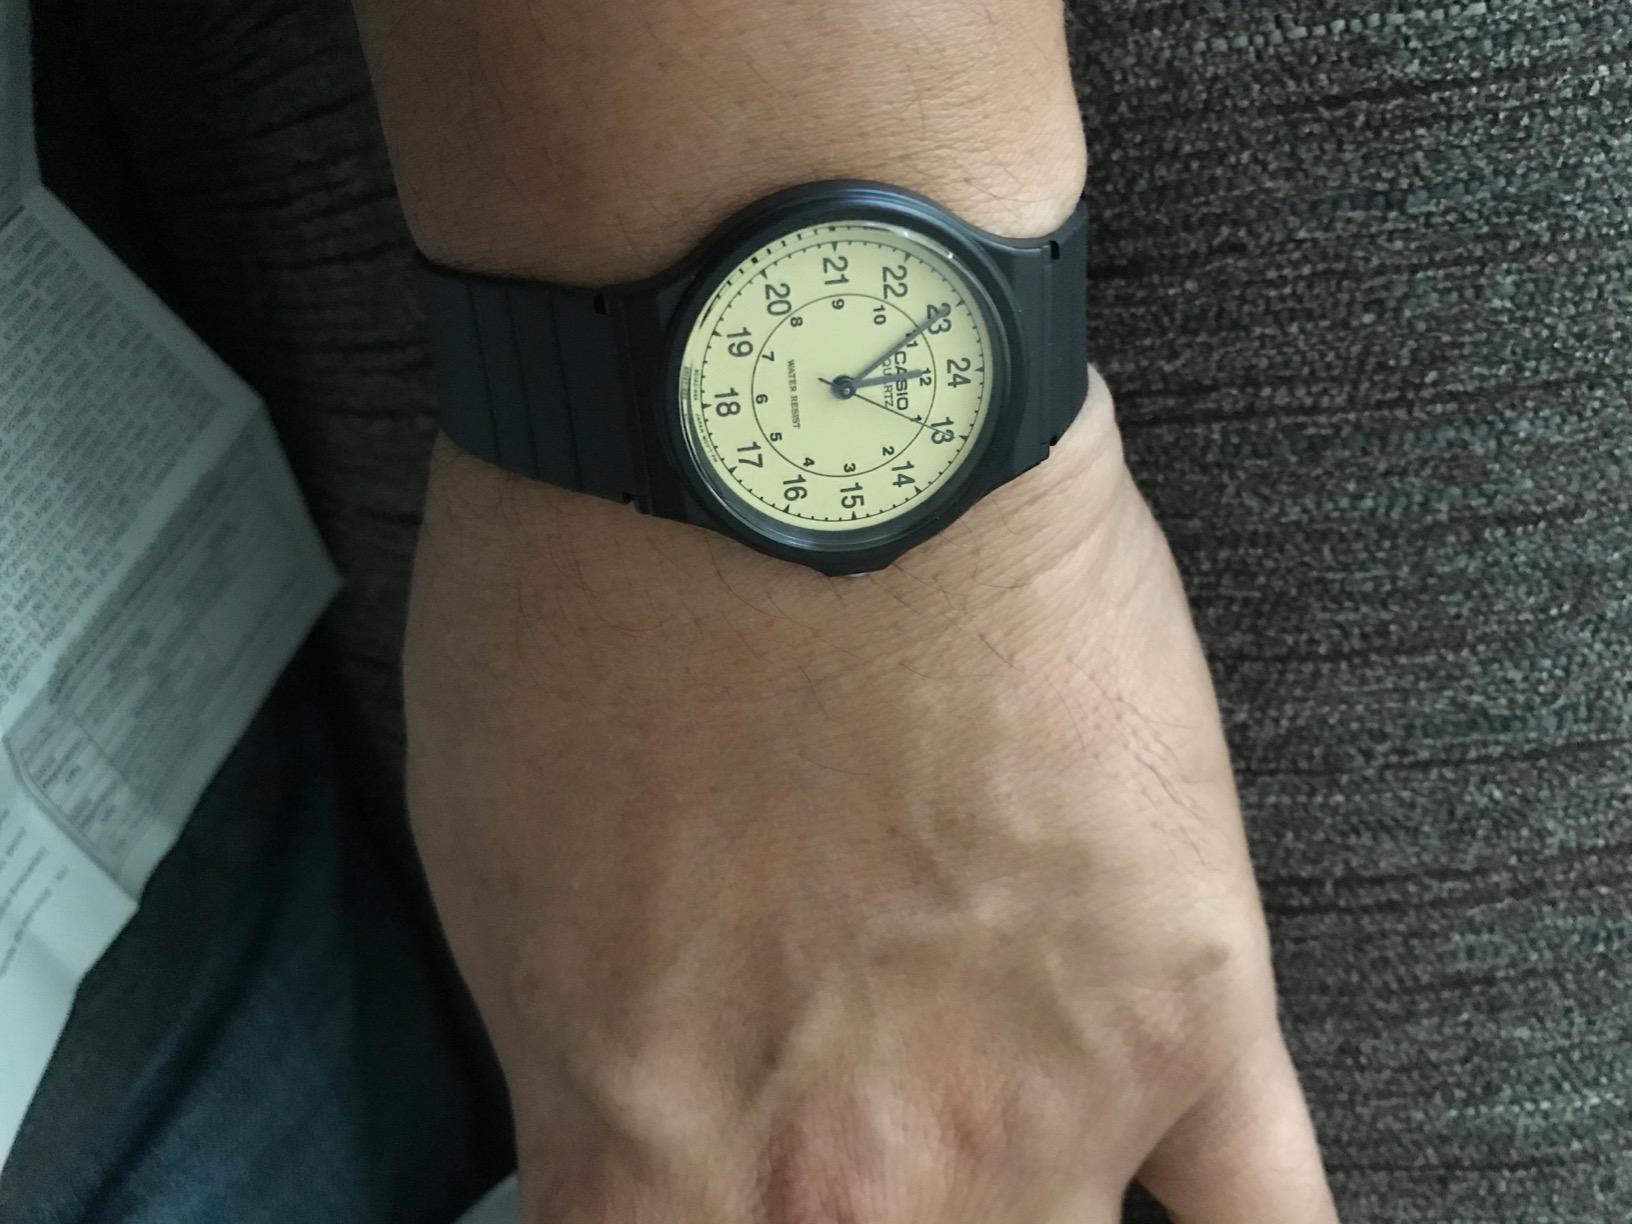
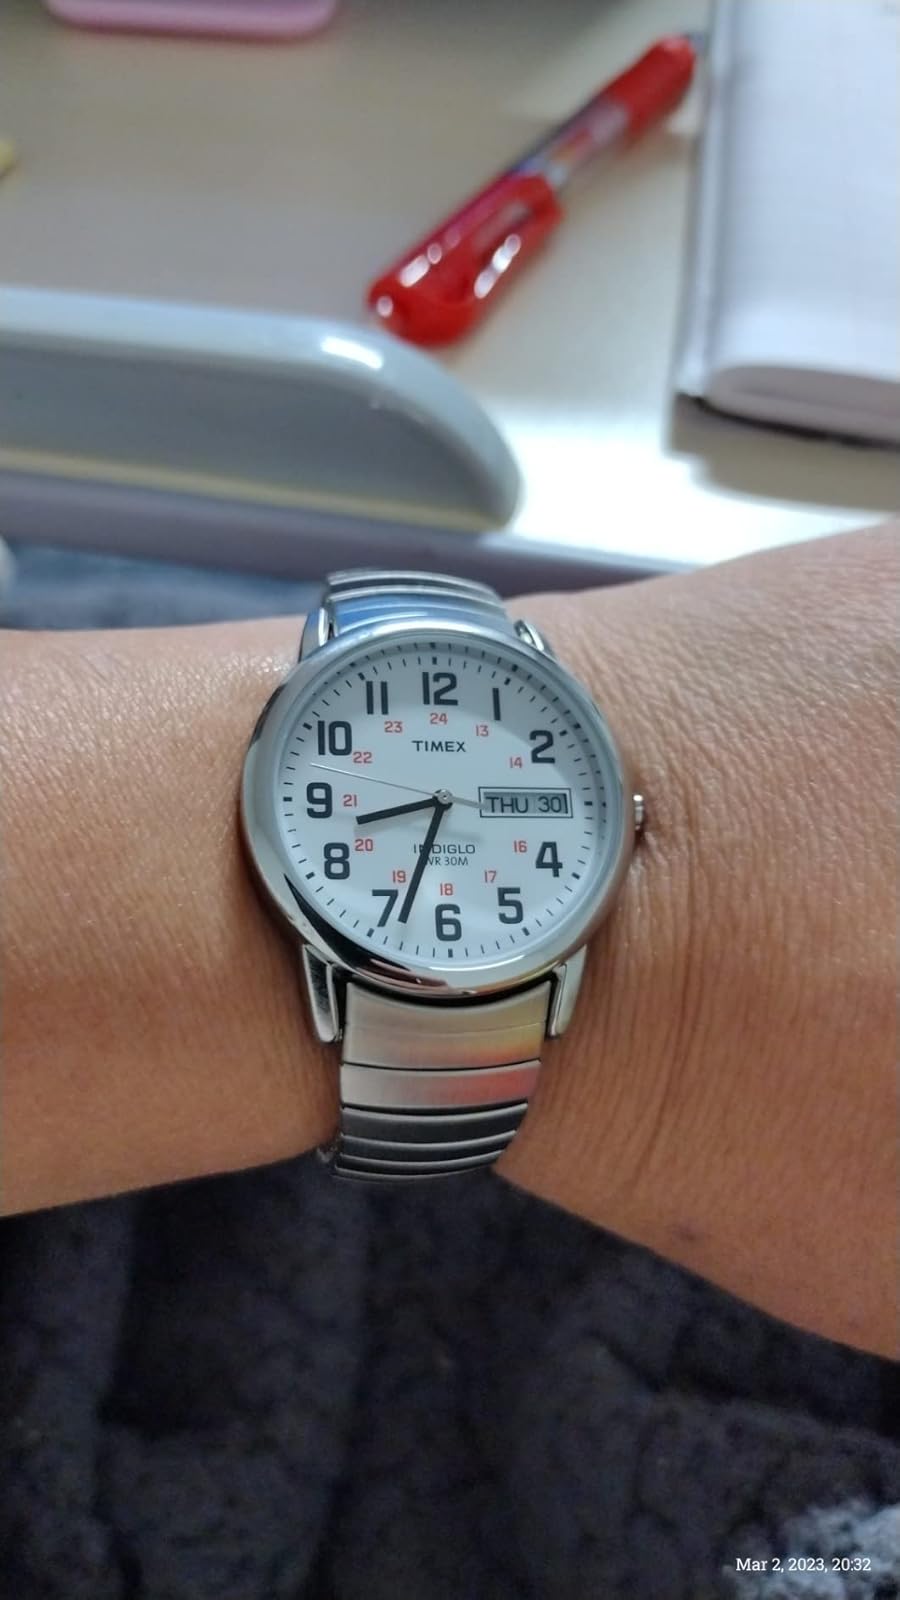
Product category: accessories_watch
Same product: no